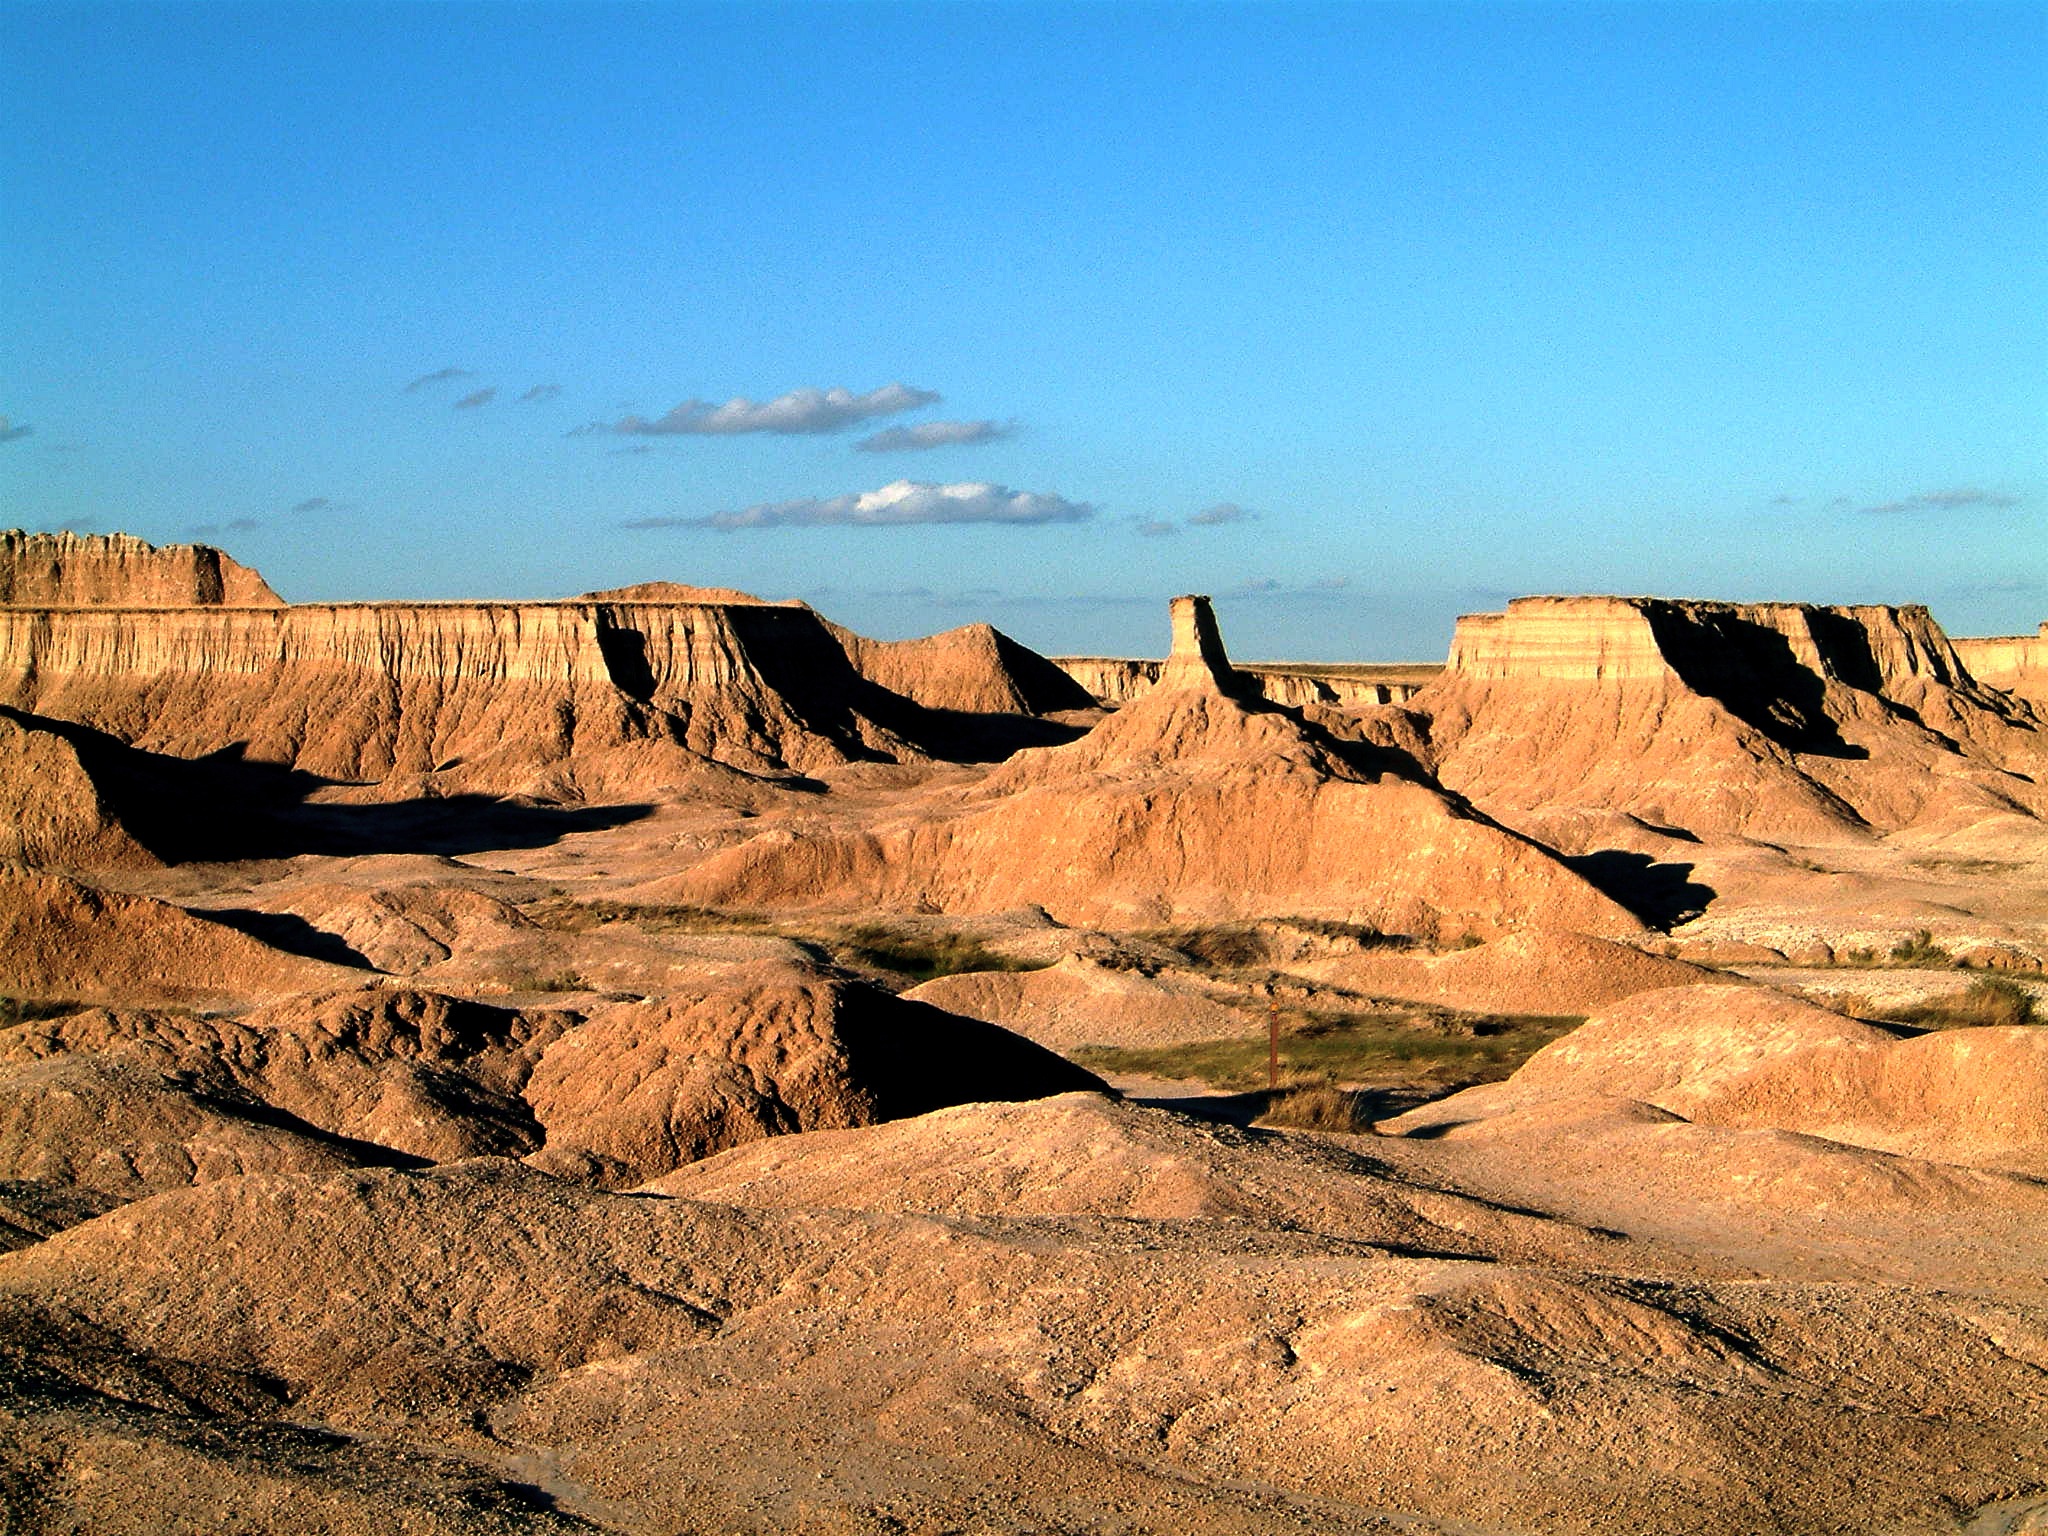
landscape, nature, rock, wilderness, desert, valley, formation, cliff, natural, scenery, usa, soil, terrain, geology, badlands, plateau, wadi, butte, south dakota, landform, natural environment, geographical feature, aeolian landform